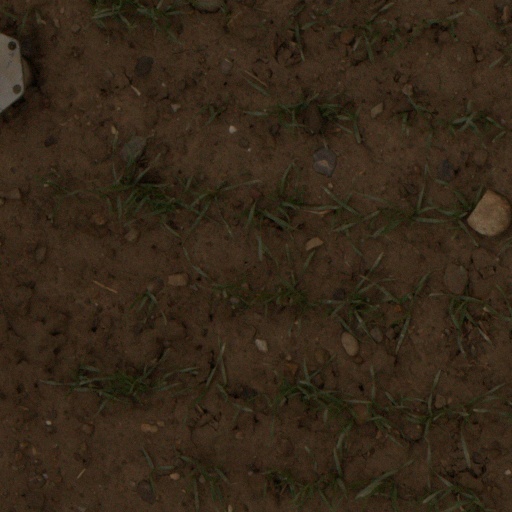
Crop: wheat